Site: brandenburg
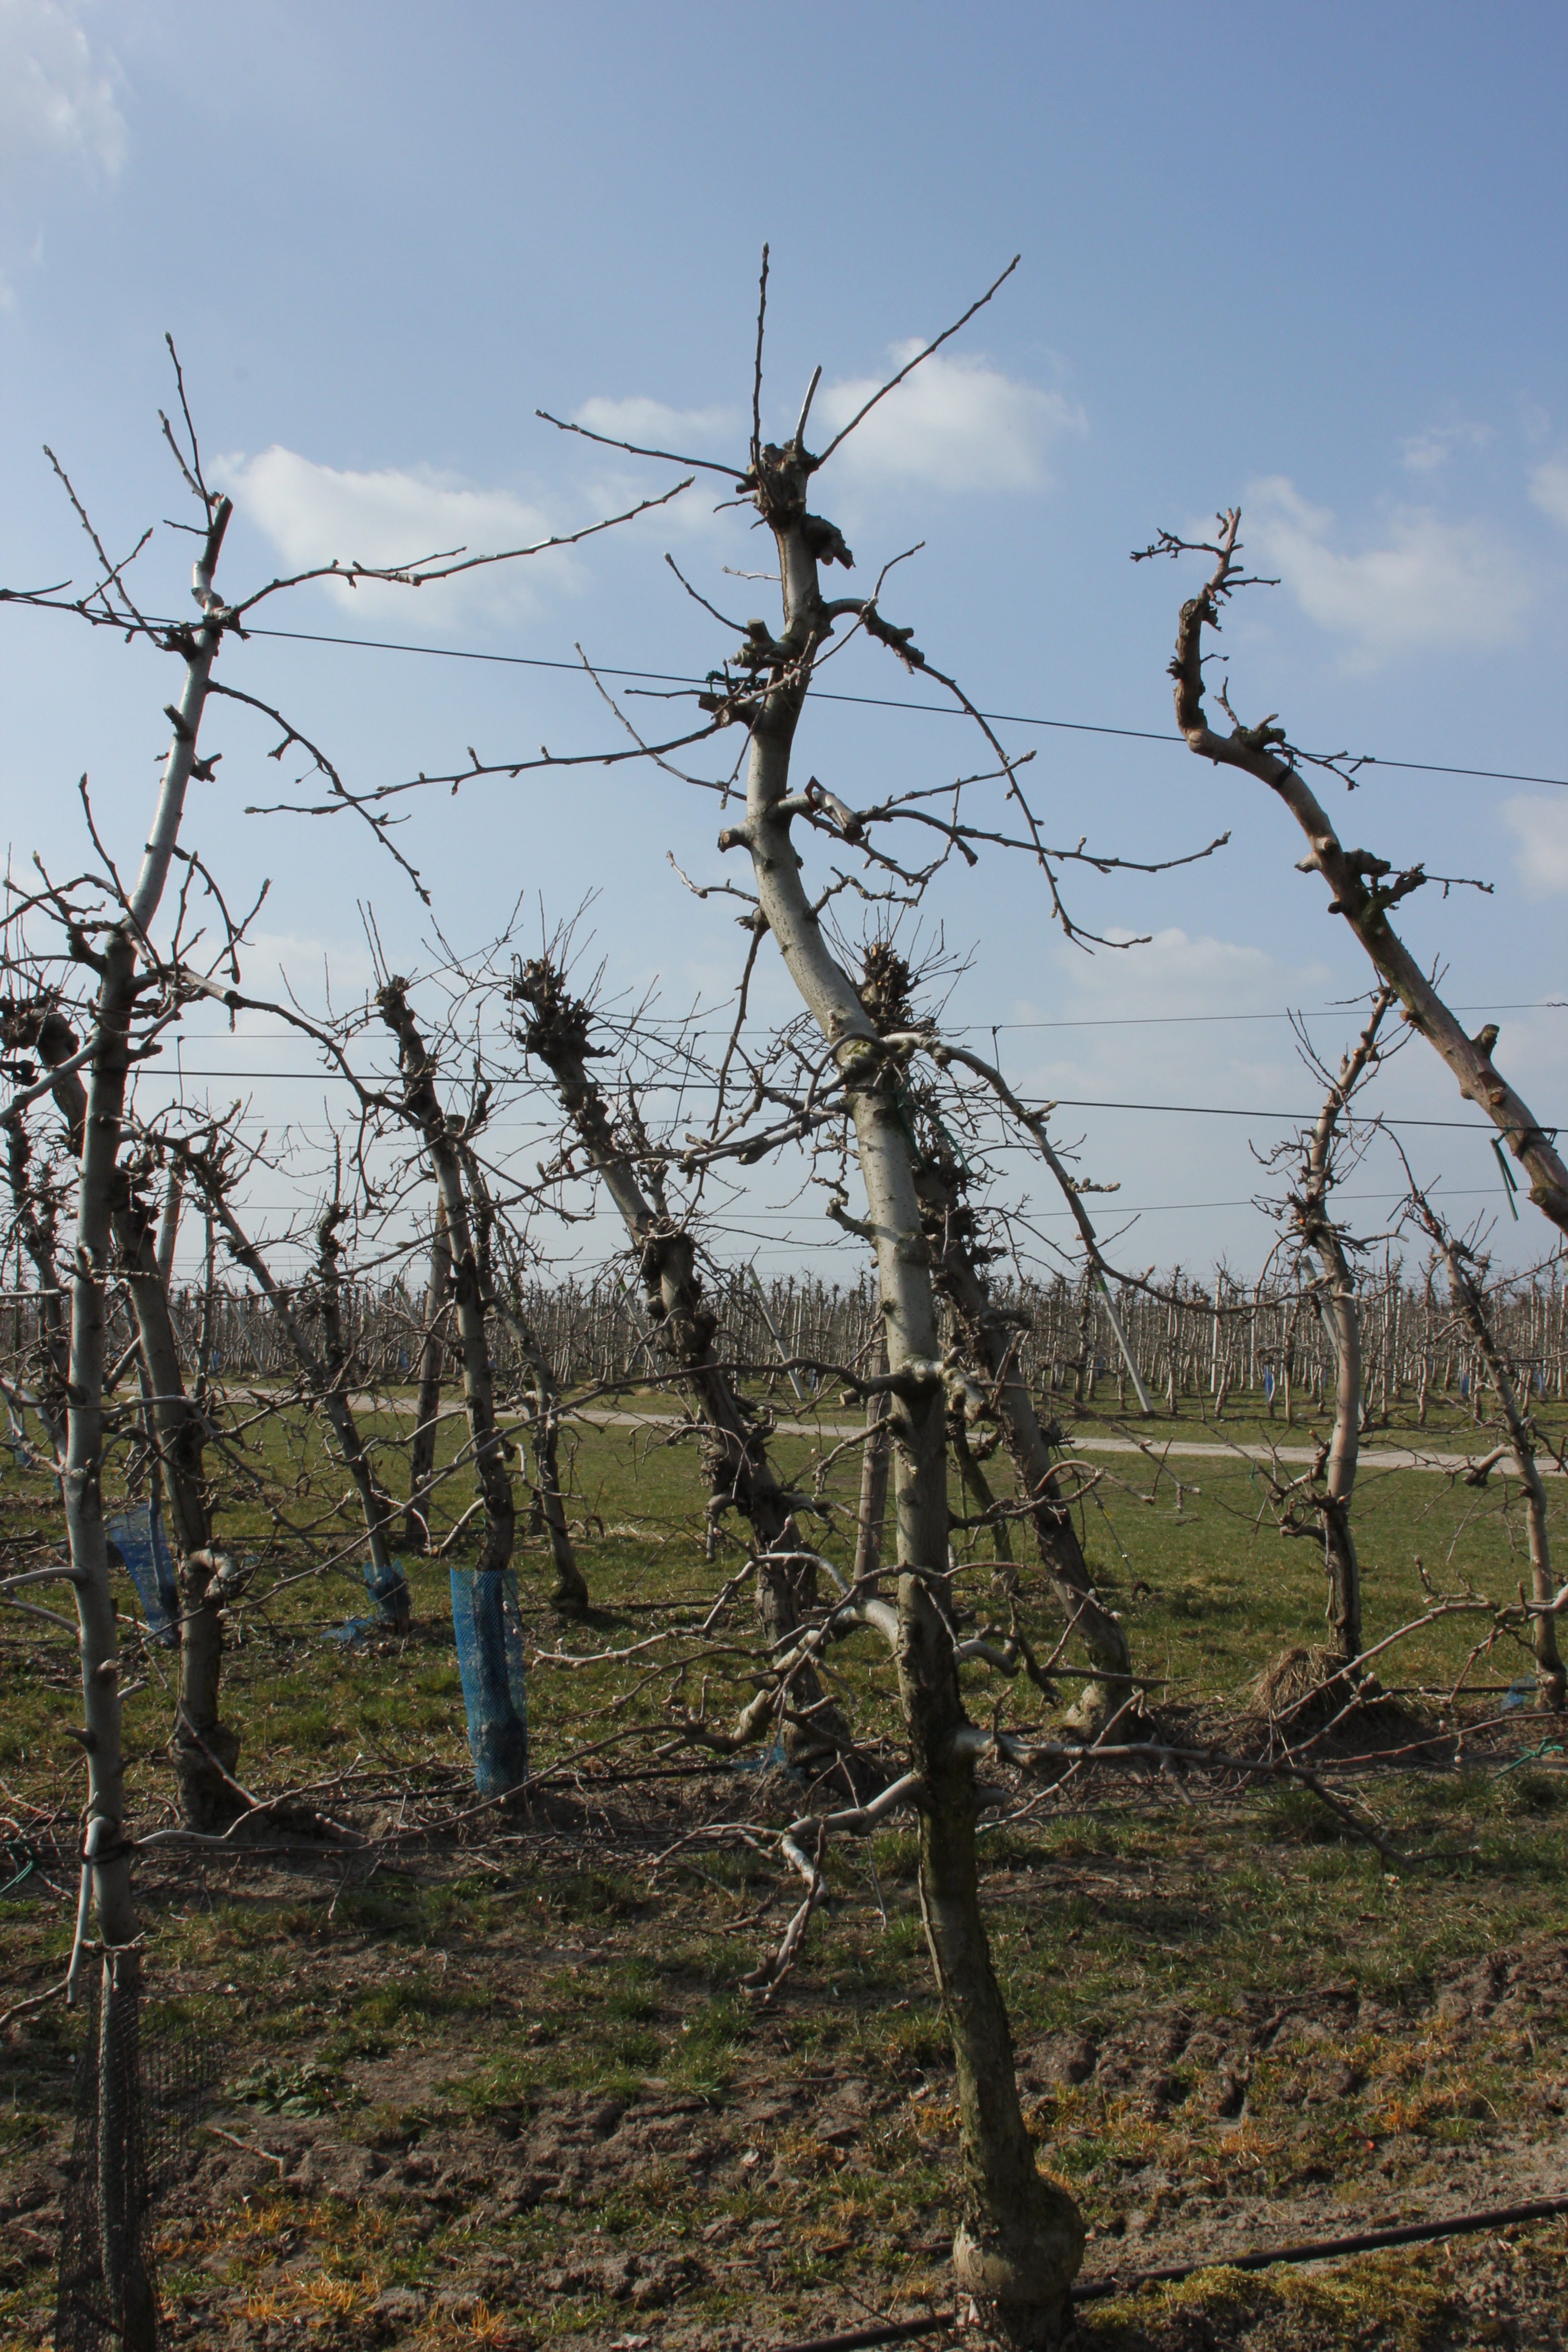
Growth stage (BBCH 03): Bud development